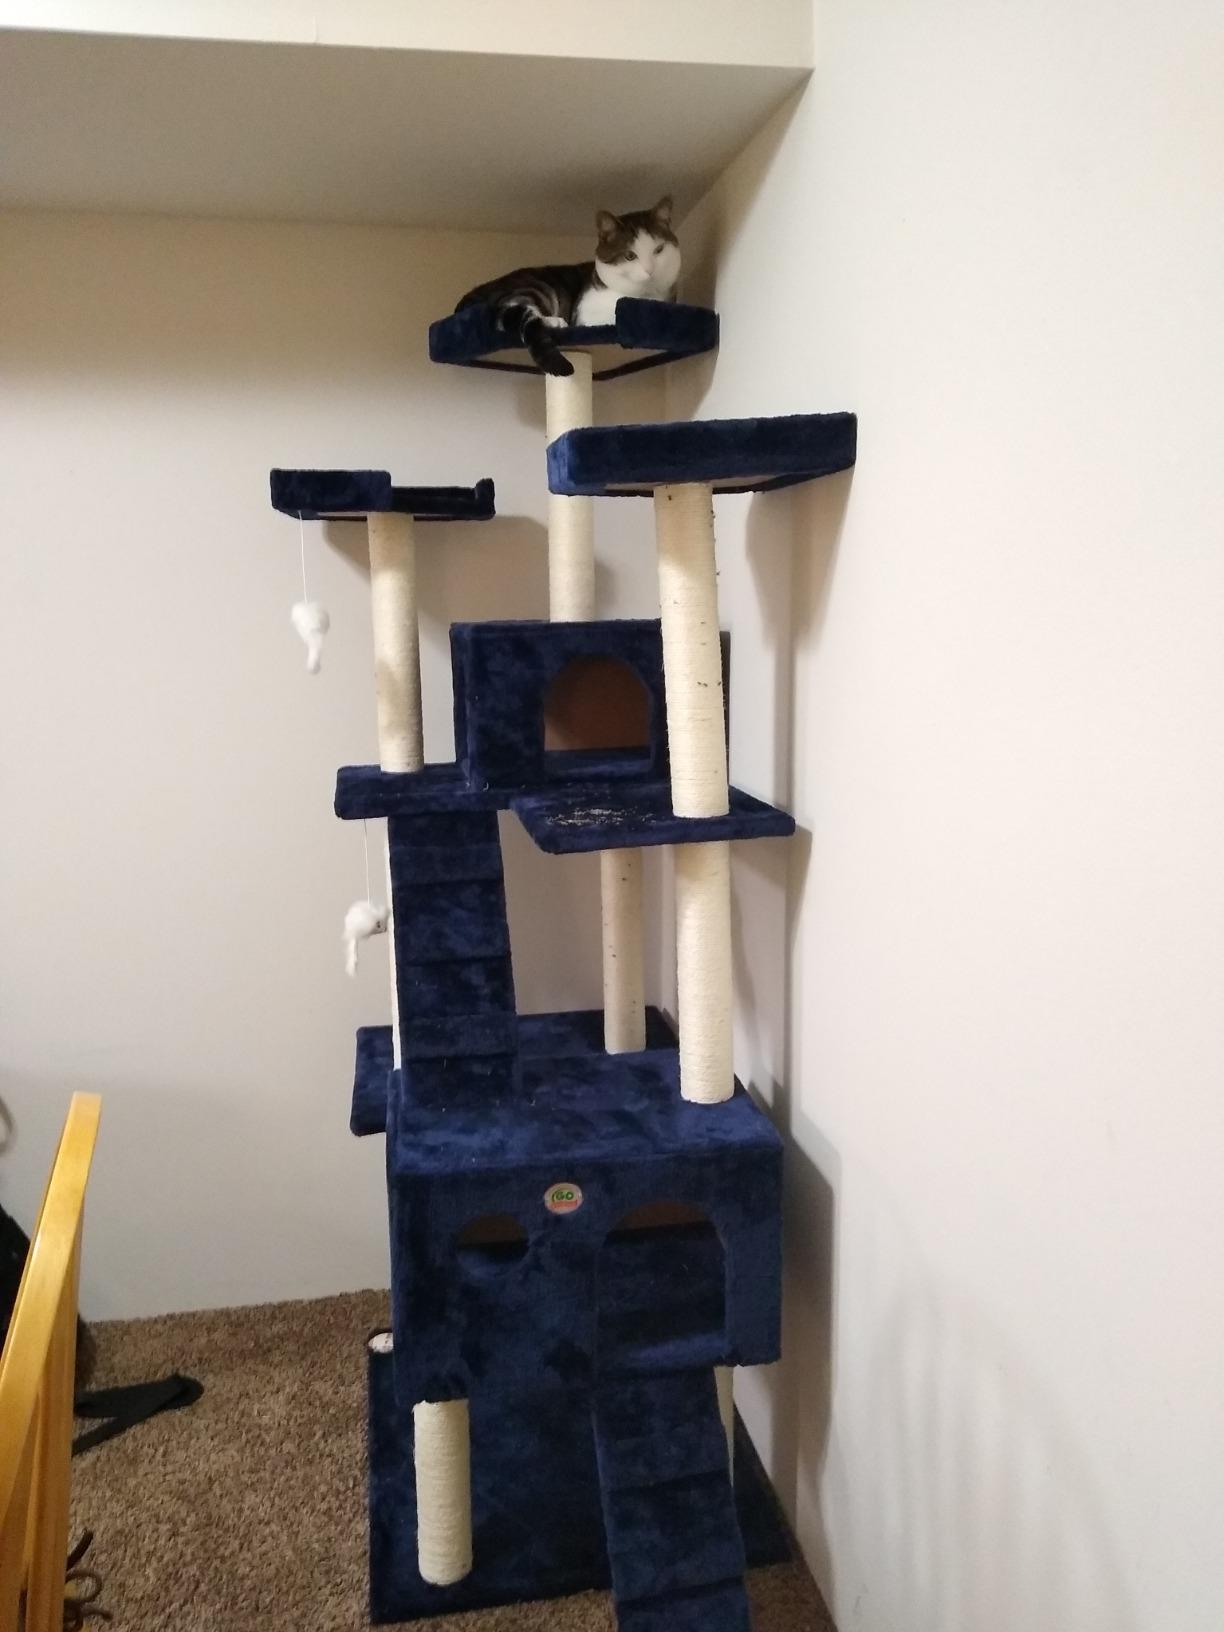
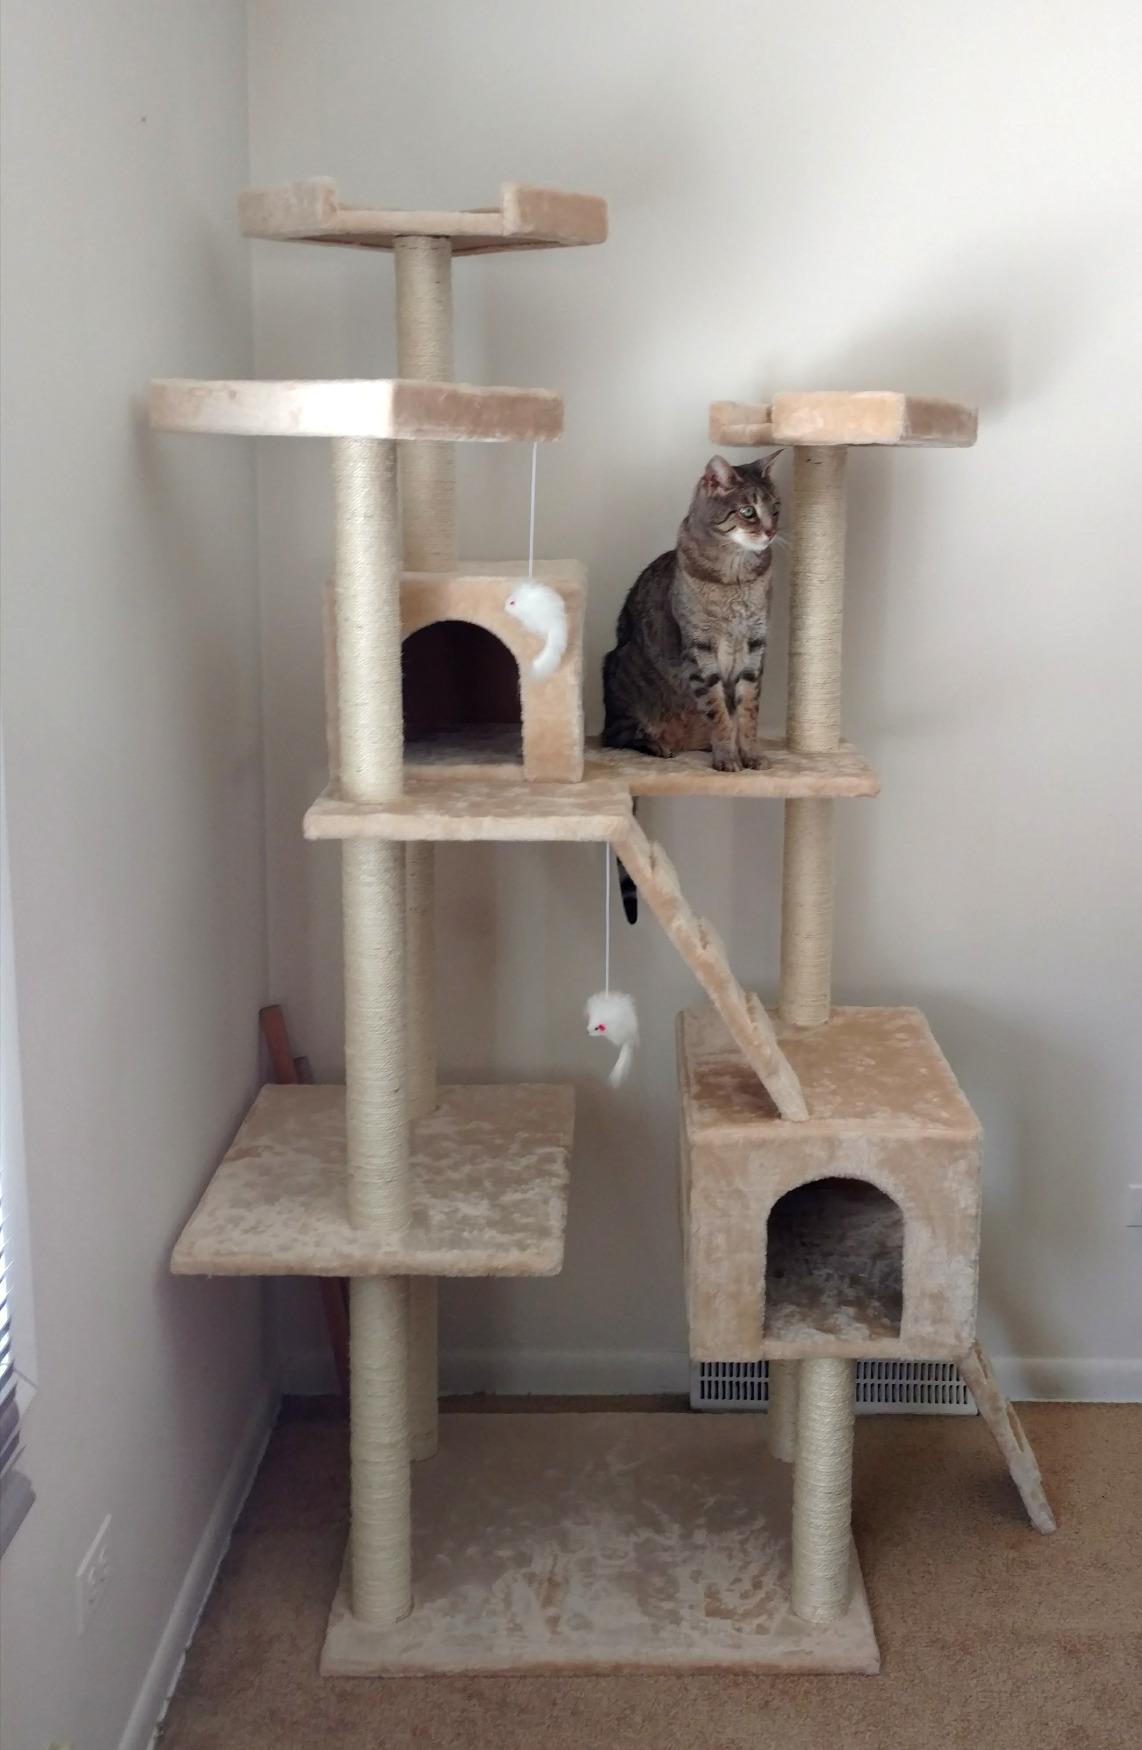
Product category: items_cat tree
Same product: no